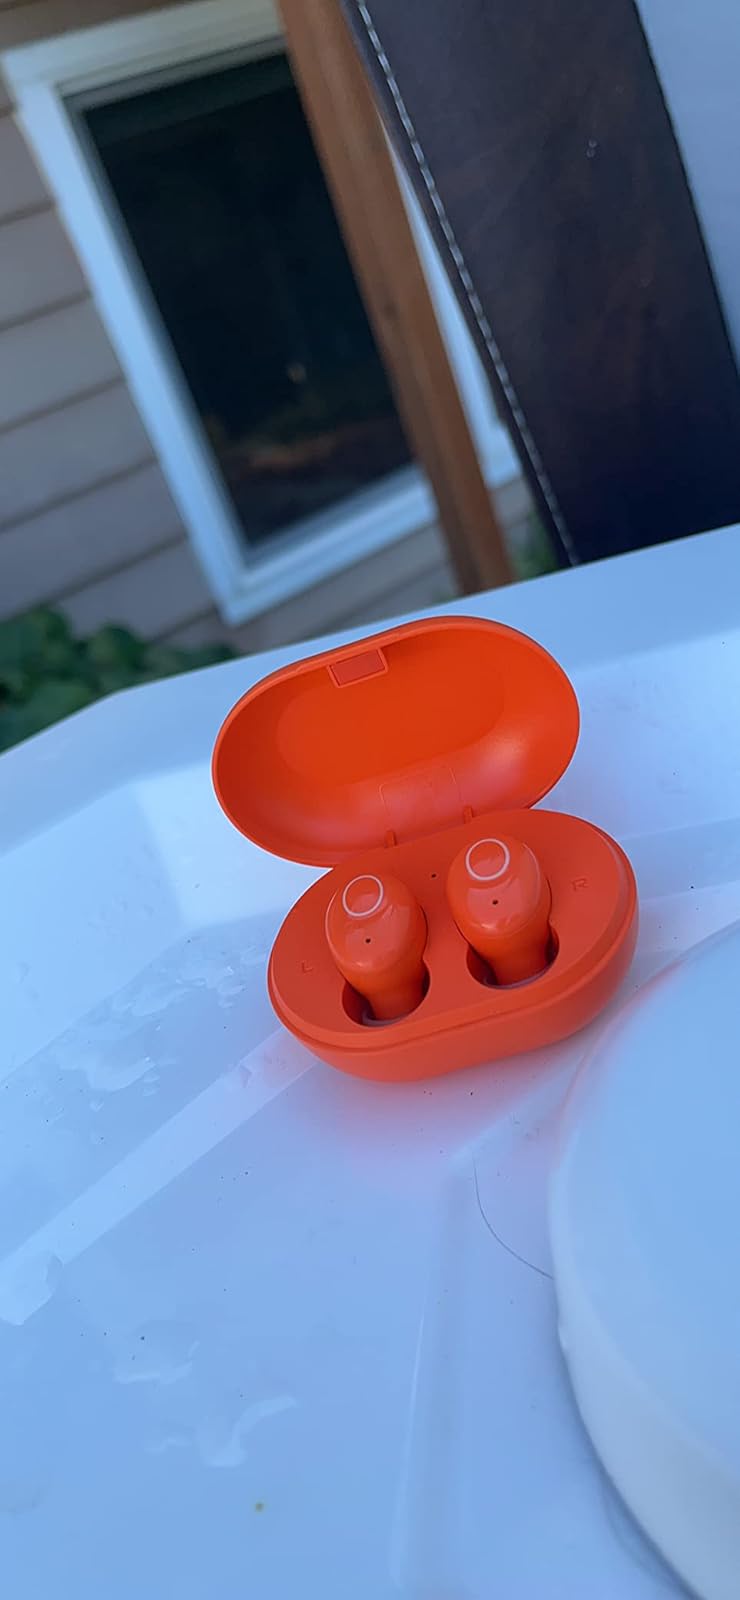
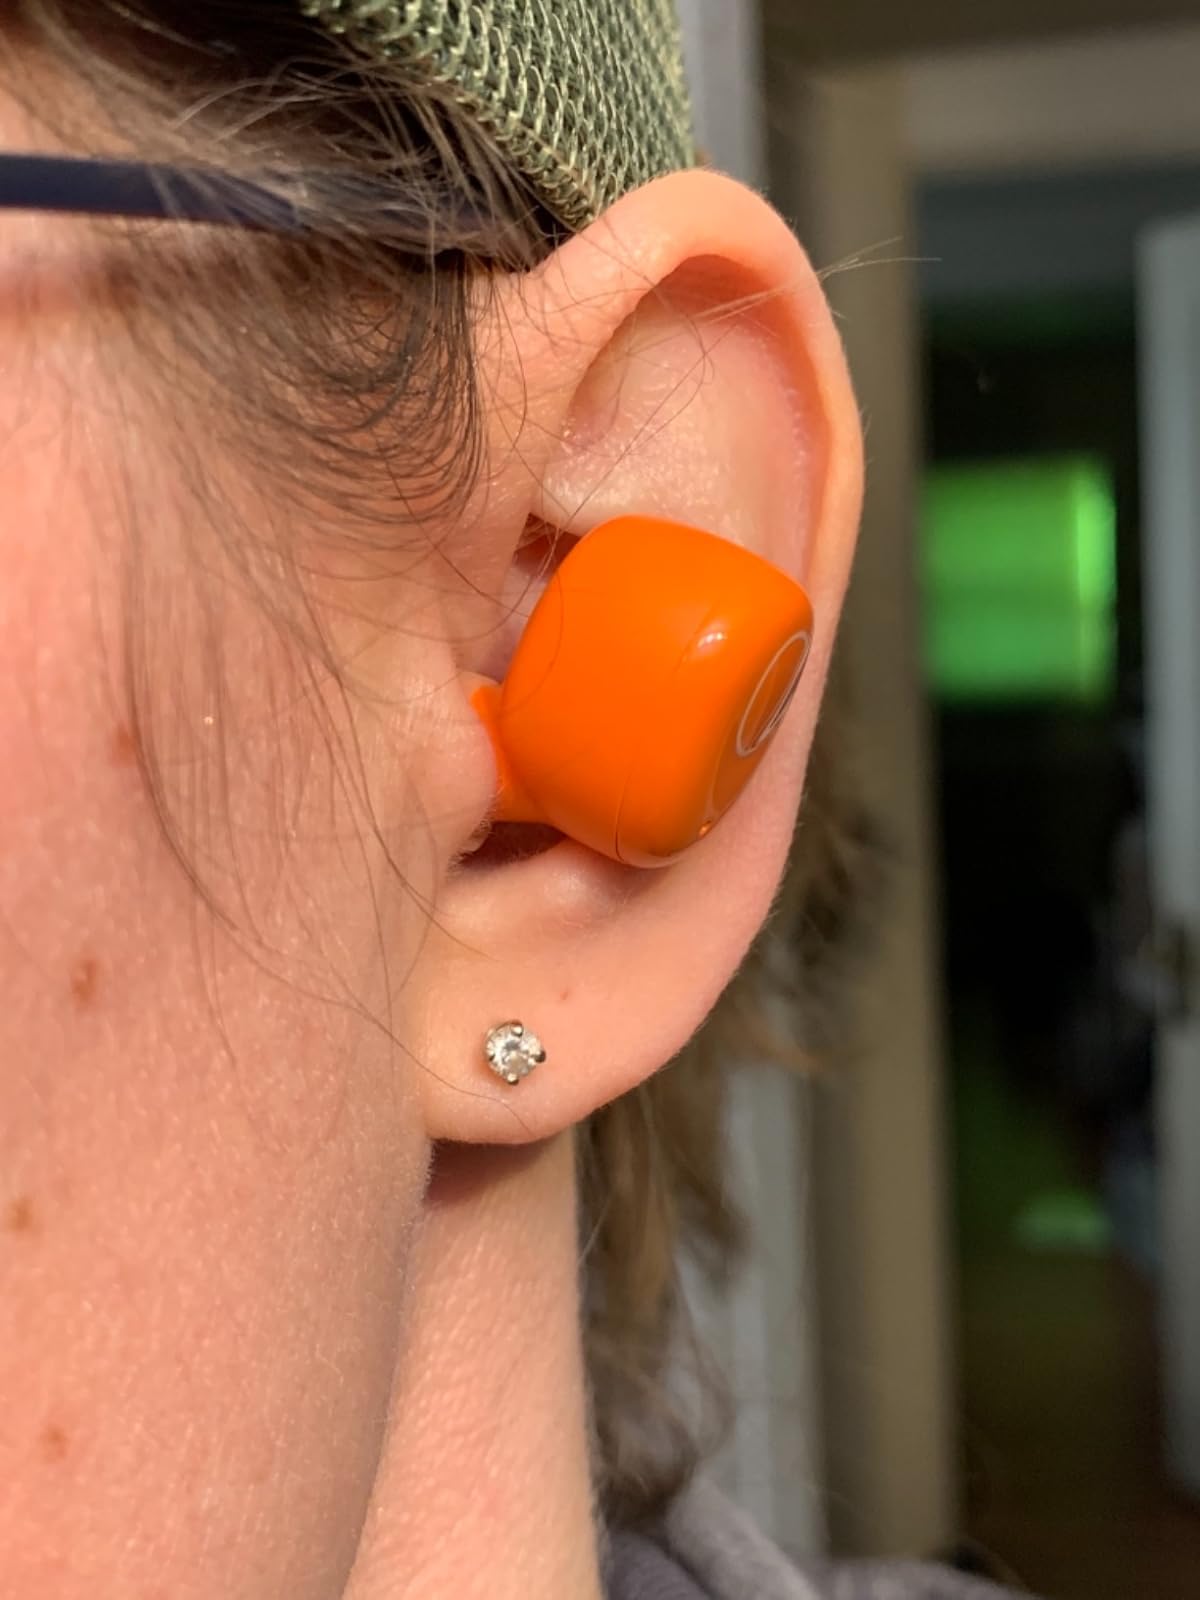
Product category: earbuds
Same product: yes